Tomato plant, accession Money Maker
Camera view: horizontal (90 deg, fisheye); turntable rotation: 150 degrees
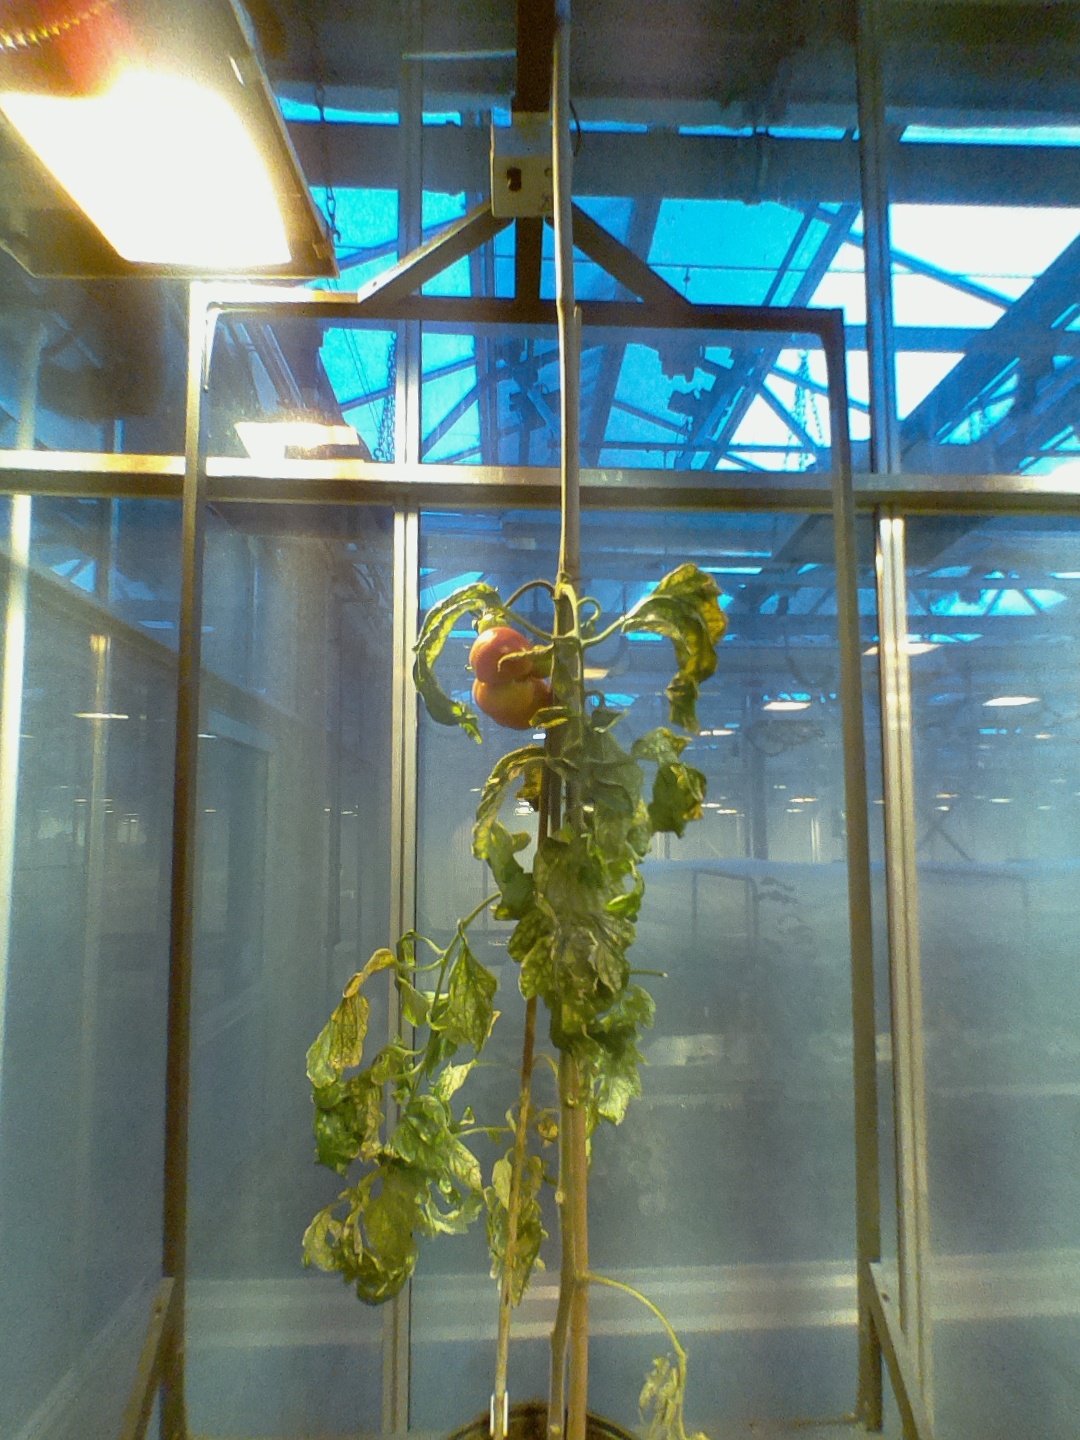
BBCH growth stage 85: 50%-60% of fruits show typical fully ripe color